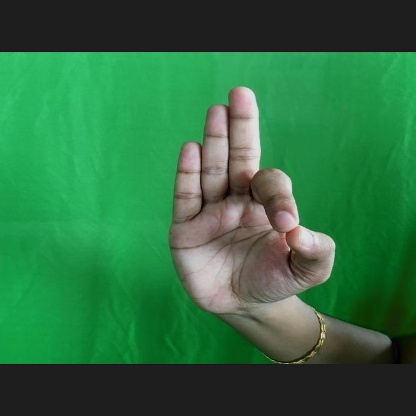
Mudra: Aralam